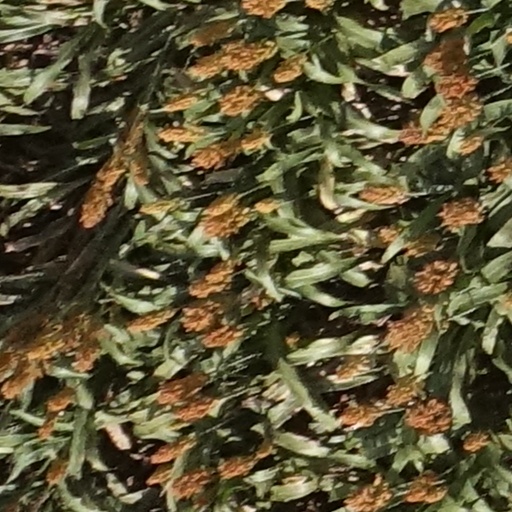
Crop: sorghum